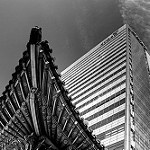
Label: B & W